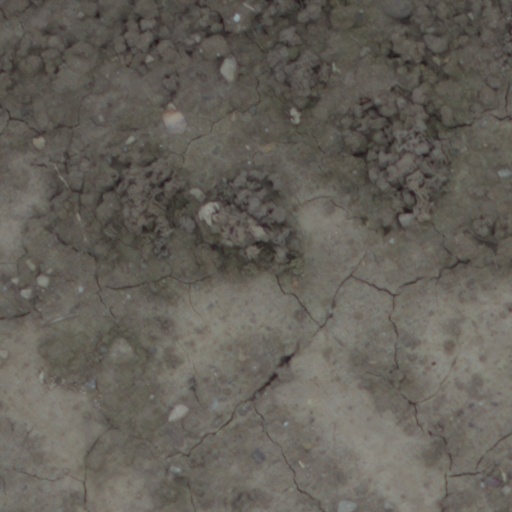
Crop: wheat